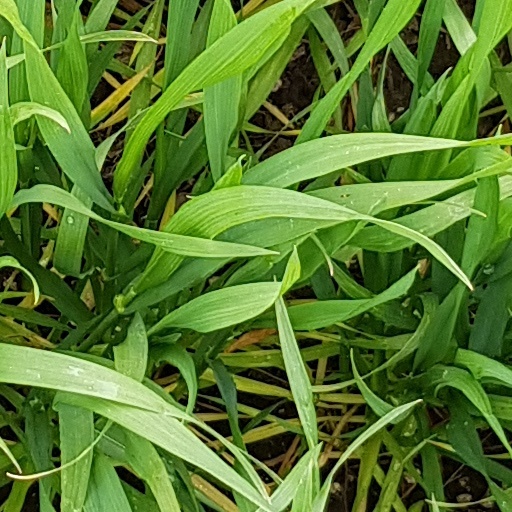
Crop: wheat